Ayub Medical College

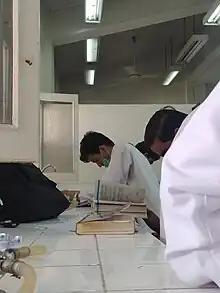
Students at Junior Conservation Lab AMC

Students and alumni of the college are referred to as "Ayubians". Students actively partake in clubs and societies within the college. Some societies which are medical-oriented are governed by professors along with an associate society master who serves as "academic advisers" to students. Other societies are strictly governed by students. Due to its unique "crossroad" location, Ayub Medical College has one of the most ethnically diverse campuses in Pakistan with students from various backgrounds including, Balochs, Pashtuns, Hindkowans, Chitralis, Punjabis, Saraikis, Kashmiris, Kalash, Burusho, Shina and Baltis.